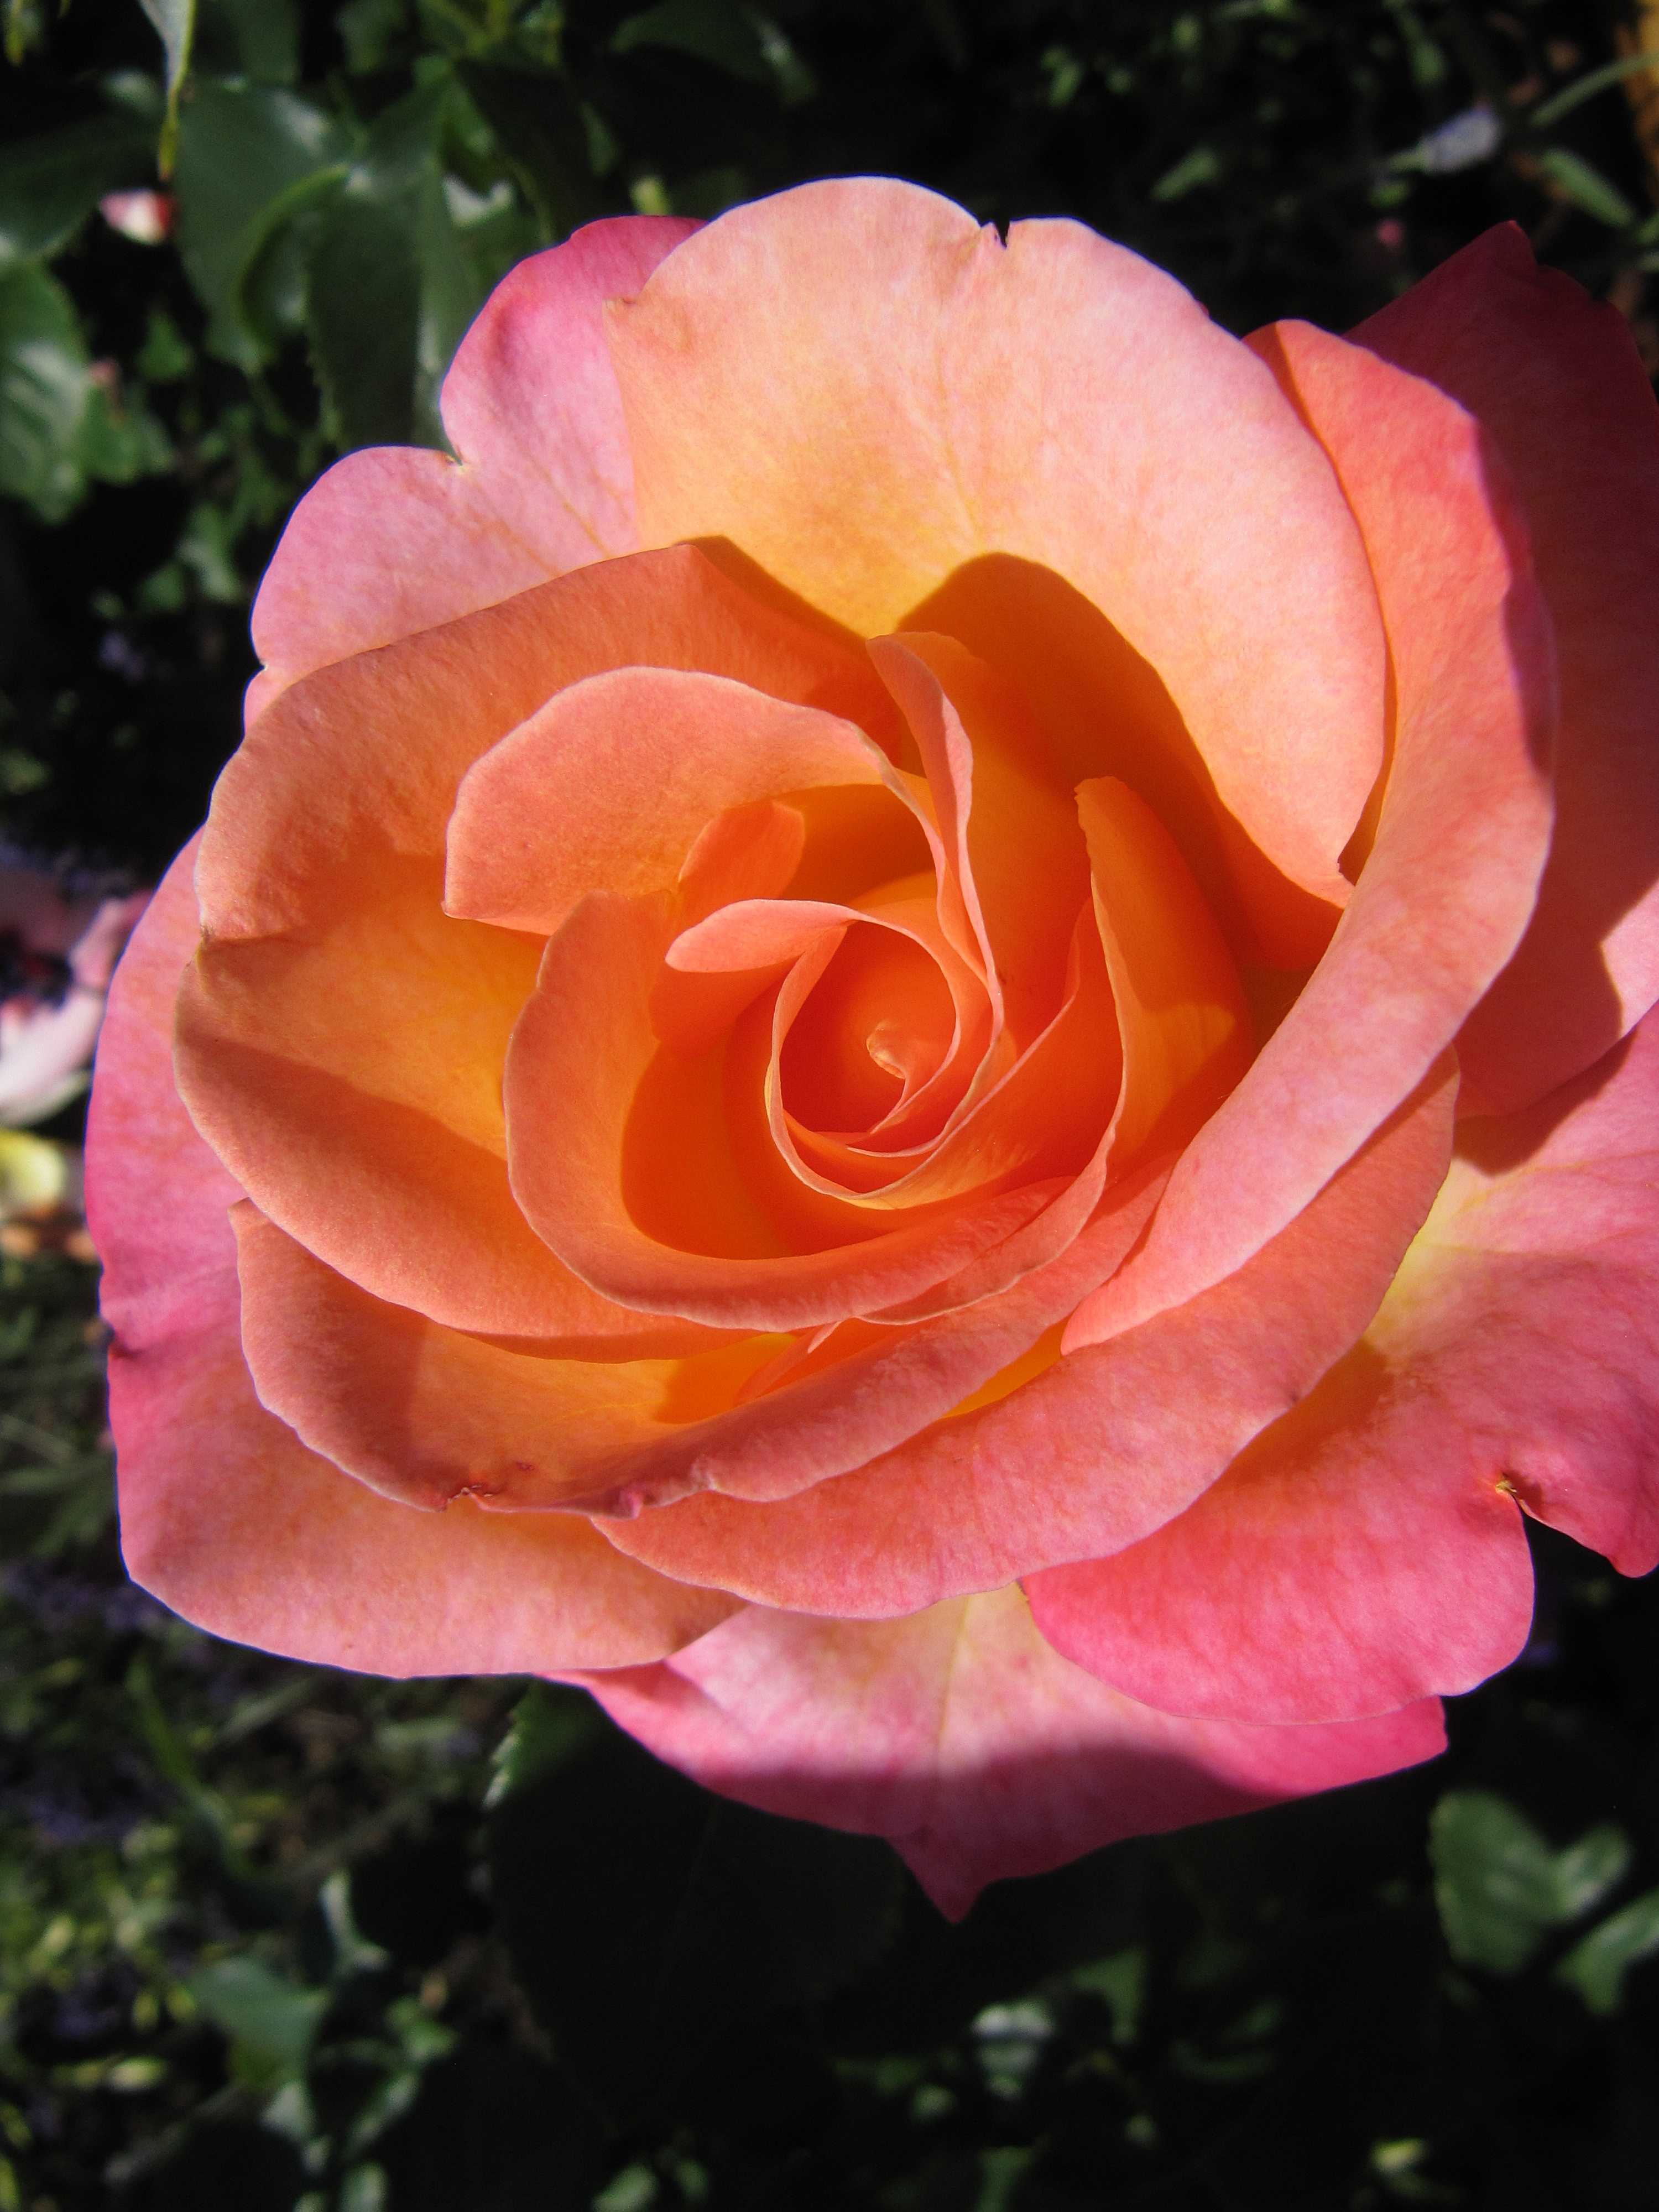
plant, flower, petal, rose, romantic, pink, flora, flowers, floribunda, flowering plant, garden roses, rose family, buga, german federal horticultural show, land plant, rosa centifolia, rose order, austrian briar